Edward I of England

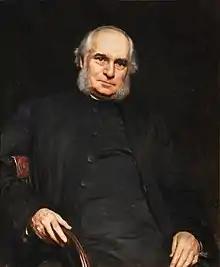
Bishop William Stubbs, in his "Constitutional History", emphasised Edward I's contribution to the English constitution.

In February 1307, Bruce resumed his efforts and started gathering men, and in May he defeated Valence at the Battle of Loudoun Hill. Edward, who had rallied somewhat, now moved north himself. He developed dysentery on the way, and his condition deteriorated. On 6 July he encamped at Burgh by Sands, just south of the Scottish border. When his servants came the next morning to lift him up so that he could eat, the King died in their arms.